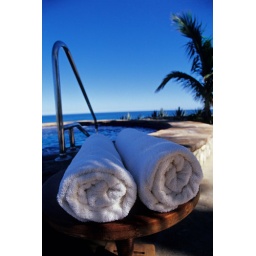
Hot tub with rolled up towels and palm tree, sea of Cortez in background